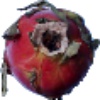
Label: red_pitahaya